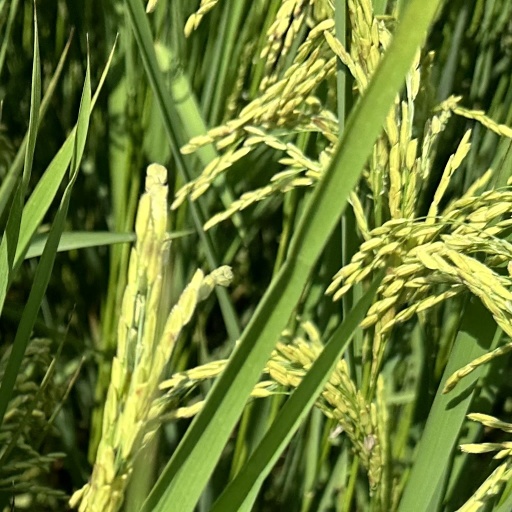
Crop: rice